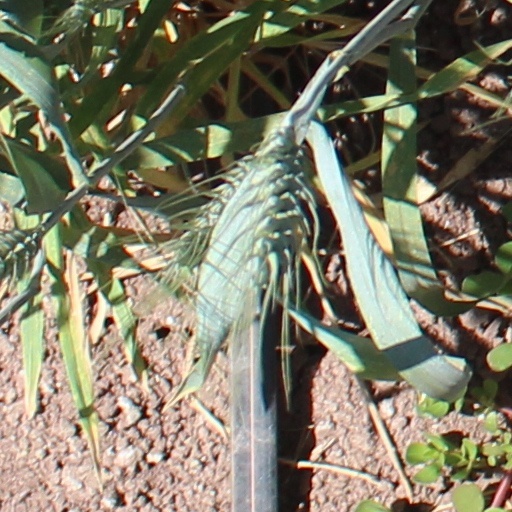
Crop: wheat